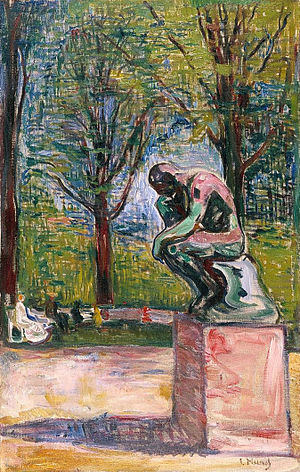
Værker af Edvard Munch
Dette er en liste over værker af Edvard Munch, autogenereret fra data i Wikidata.